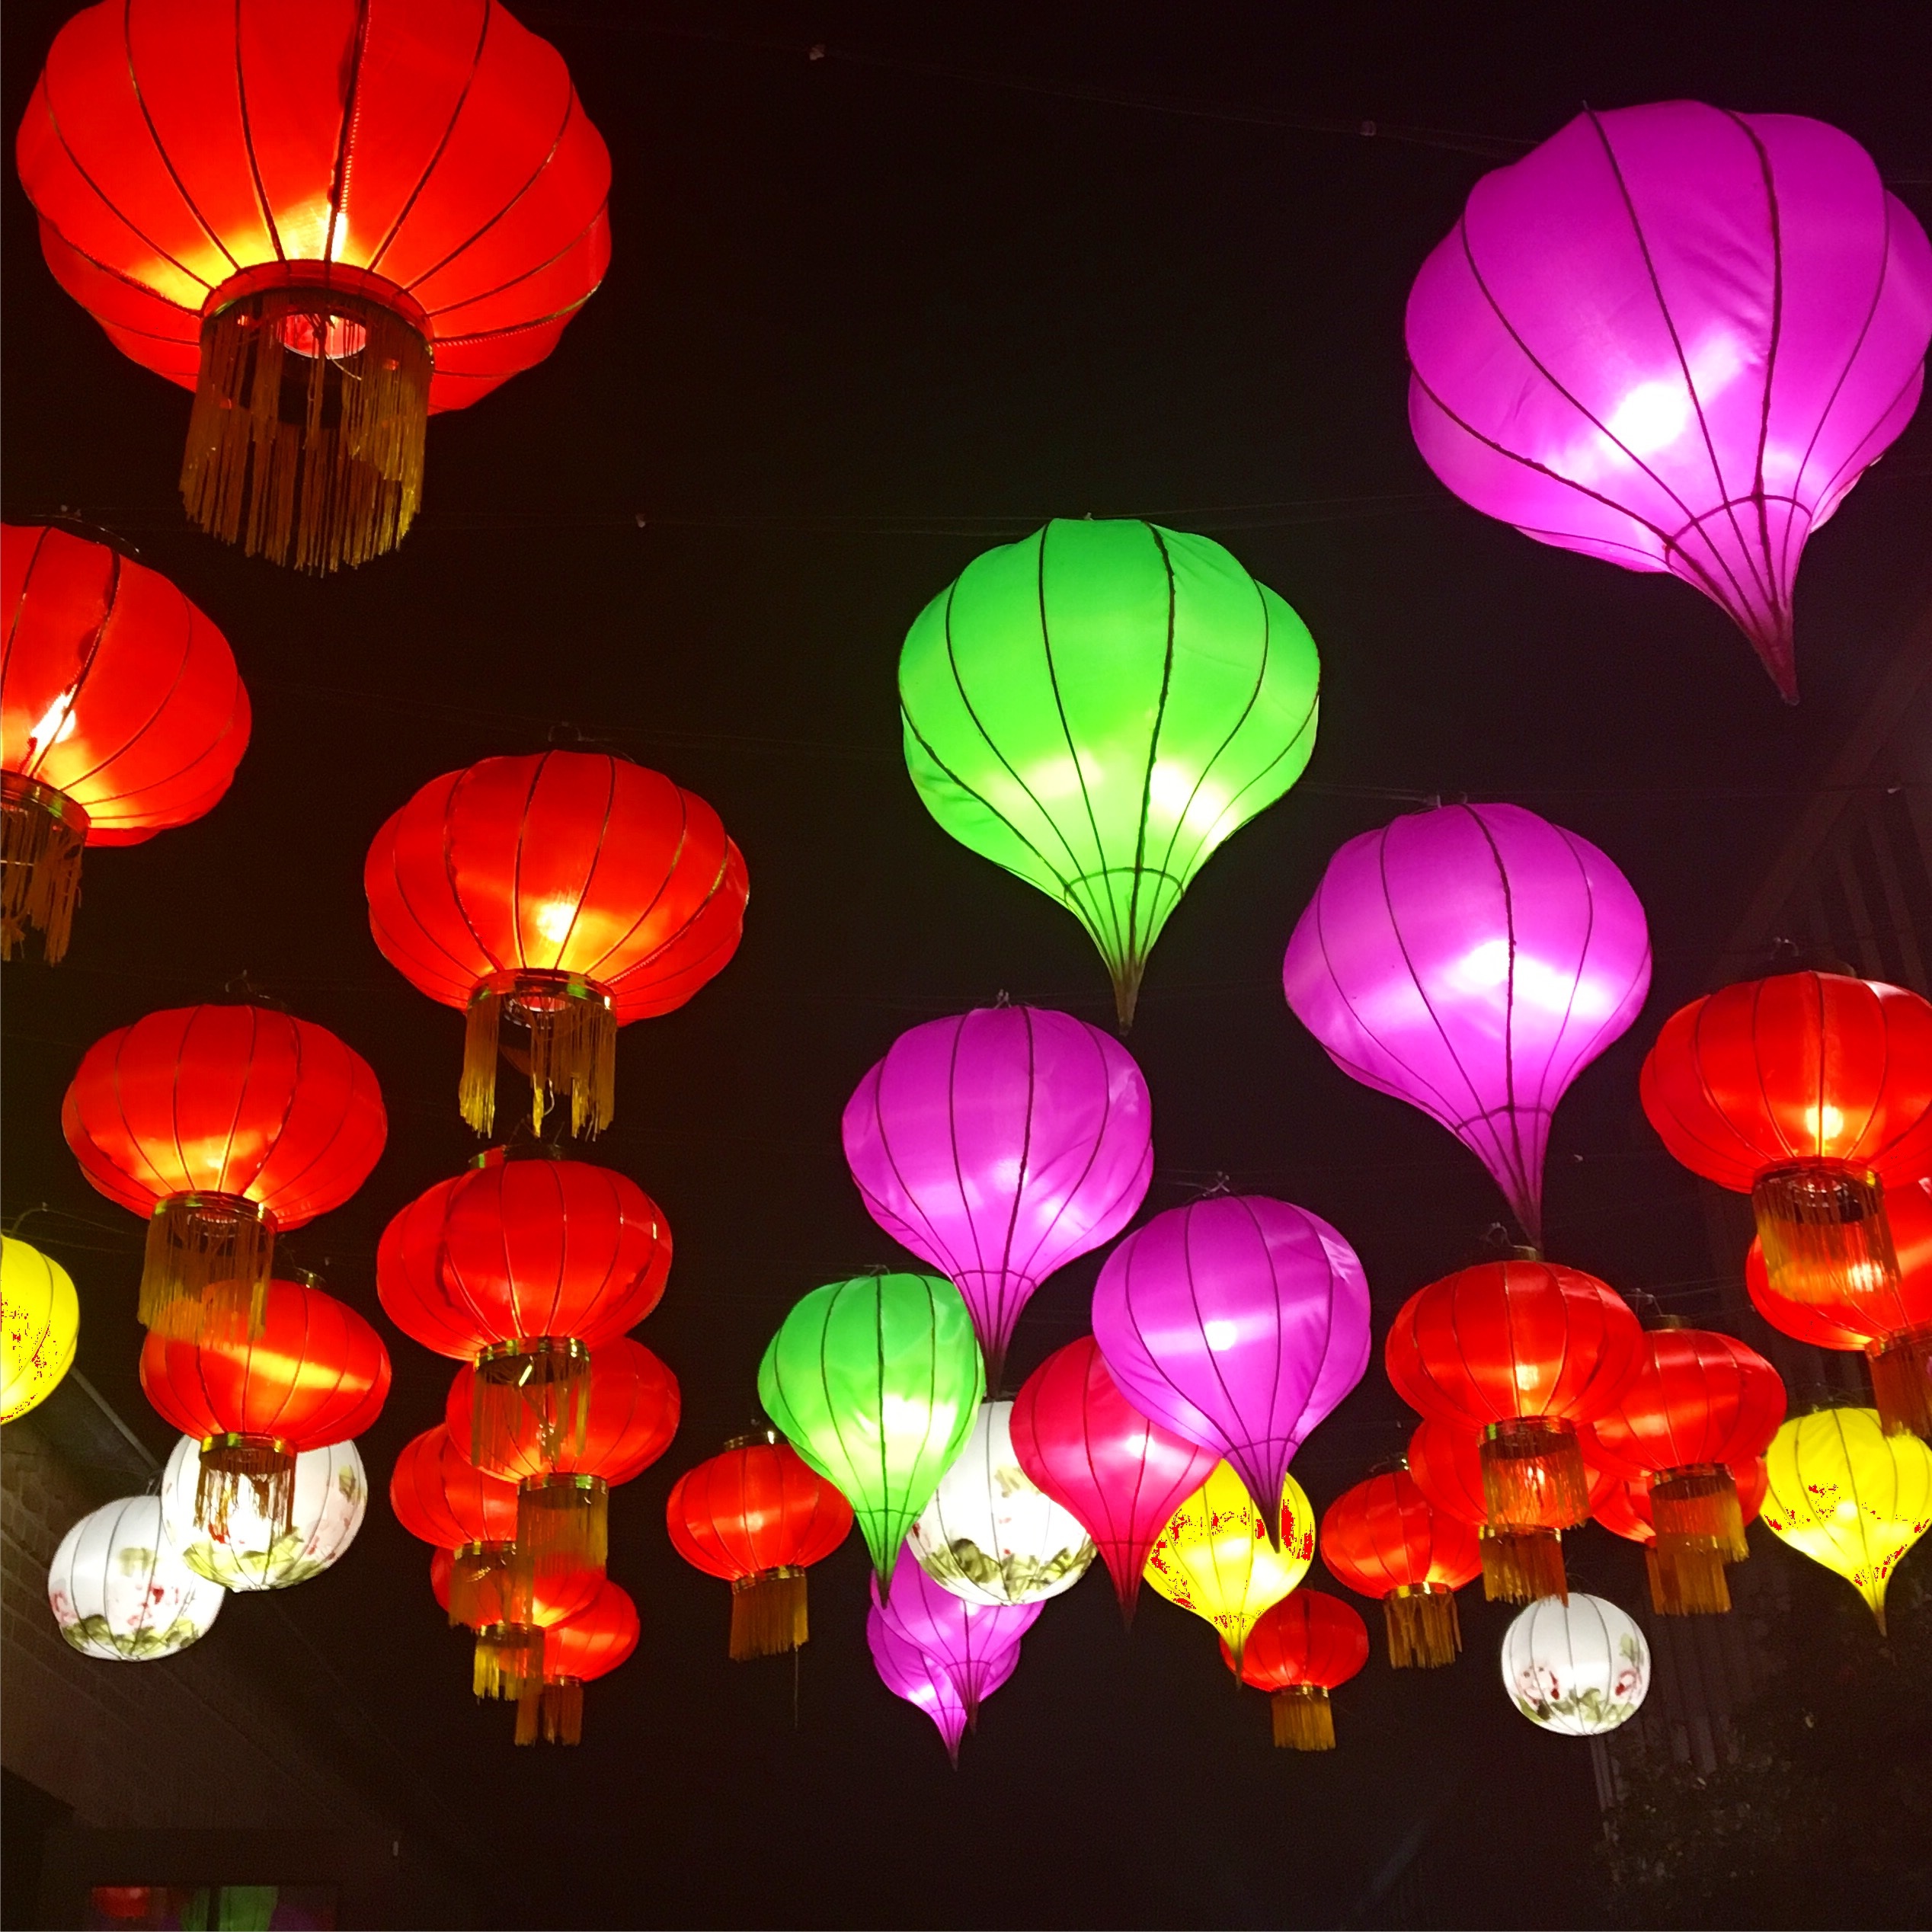
light, flower, petal, balloon, red, color, lighting, macro photography, mid autumn festival